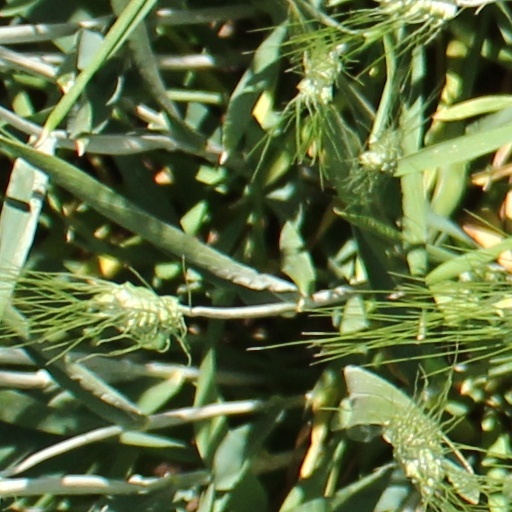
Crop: wheat